List of artists who reached number one on the Canadian Hot 100

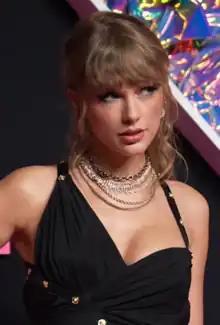
Taylor Swift ("pictured") is the female artist with the most Canadian Hot 100 number-one songs (12).

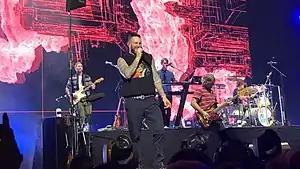
Maroon 5 ("pictured") is the group with the most Canadian Hot 100 number-one songs (5).

This is a list of recording artists who have reached number one on "Billboard" magazine's weekly Canadian Hot 100 chart. The Canadian Hot 100 was launched on the issue dated March 31, 2007, and is currently the standard record chart in Canada.